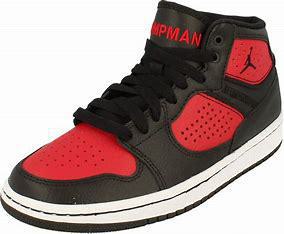
Brand: Jordan
Model: Access